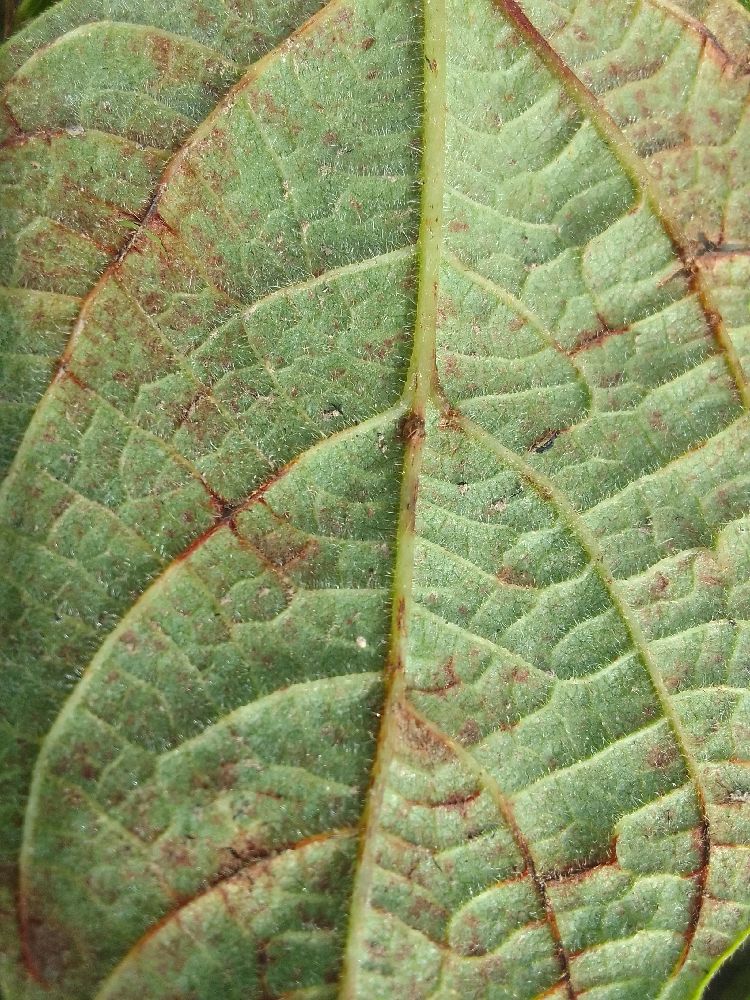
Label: anthracnose